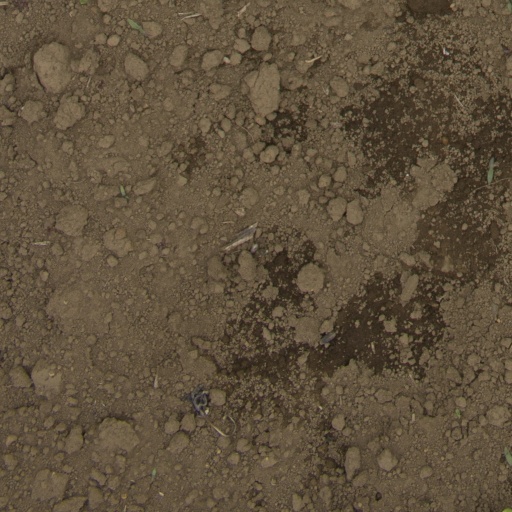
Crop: Jerusalem artichoke